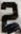
Number: 2